John Guest (judge)

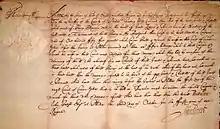
Writ of Attachment signed by Guest in 1702 as chief justice in the Province of Pennsylvania

John Guest (died 8 September 1707) was a Chief Justice of the provincial Pennsylvania Supreme Court.